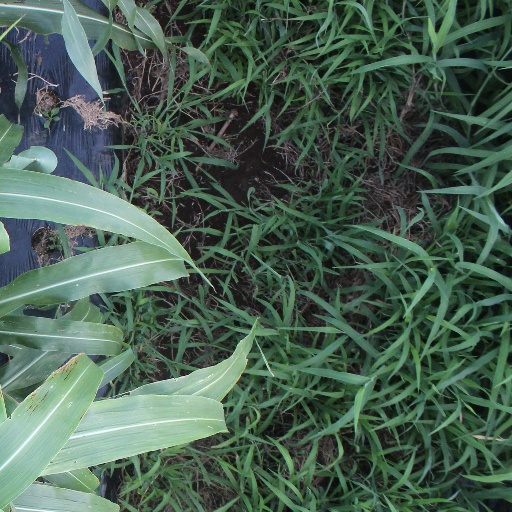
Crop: sorghum